Tinian, Northern Mariana Islands

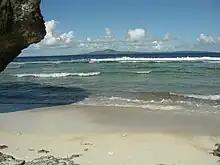
Masalok Beach on Tinian

One of the natural wonders is a blowhole, in which water gets shot up 10 meters. Snorkeling and scuba diving is a popular tourist activity in Tinian.